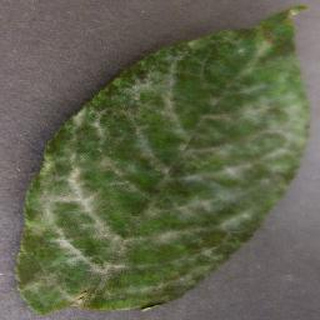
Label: cherry_powdery_mildew